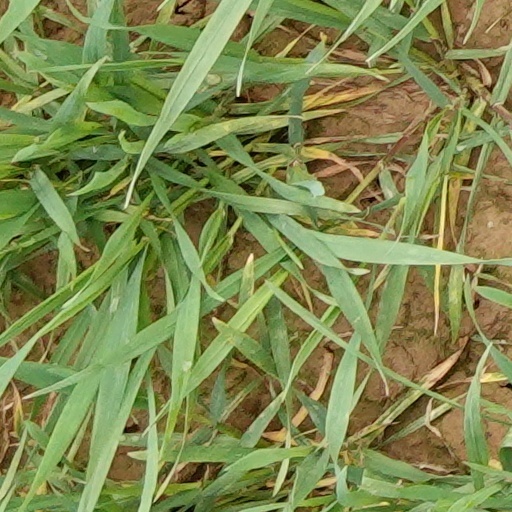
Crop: wheat